Fui Yiu Ha New Village

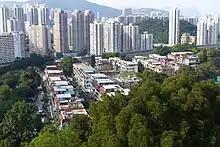
Fui Yiu Ha New Village (two rows of village houses on the left) and Sha Tin Wai New Village (rows of village houses on the right).

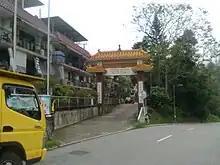
Entrance gate of Fui Yiu Ha New Village along Yiu Wai Street.

Fui Yiu Ha New Village or Fui Yiu Ha San Tsuen, also referred to as Fui Yiu Ha Resite Area or simply as Fui Yiu Ha Village or Fui Yiu Ha Tsuen, is a village in Sha Tin District, Hong Kong.